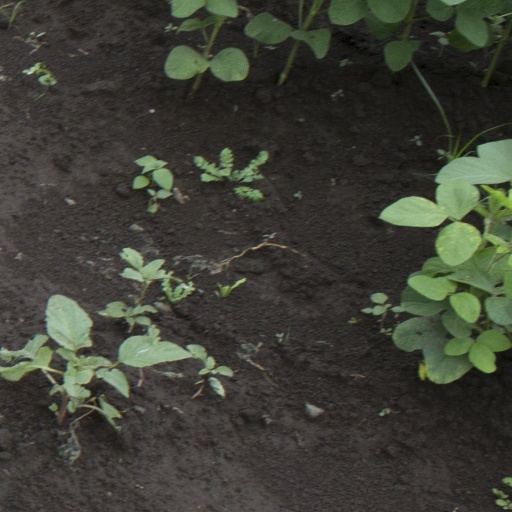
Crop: soybean